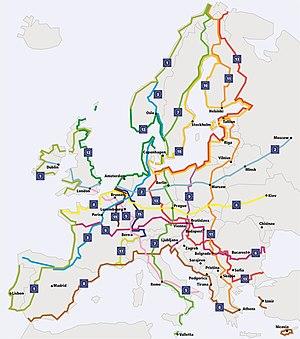
EuroVelo est un réseau de 16 itinéraires cyclables ou véloroutes de longue distance à travers l'Europe. Porté par la fédération européenne des cyclistes, il totalise environ 90 000 kilomètres. En 2011, tous ces itinéraires ne sont pas entièrement terminés, les plus proches de l'achèvement étant l'EuroVelo 6 et l'EuroVelo 15. Les autres véloroutes européennes sont dans un état d'avancement très variable selon les pays, certaines encore uniquement à l'état de projet. L'ECF a pour objectif l'achèvement du réseau EuroVelo pour l'année 2020.